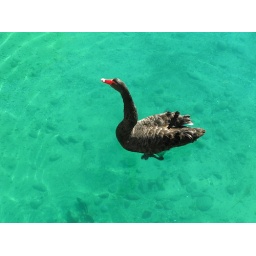
black swan in palm desert, CA